Question: How many people are in the picture?
Tambaya: Mutane nawane a hotan?
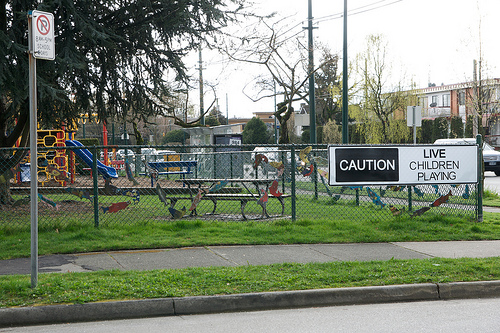
Answer: None.
Amsa: Bako daya.